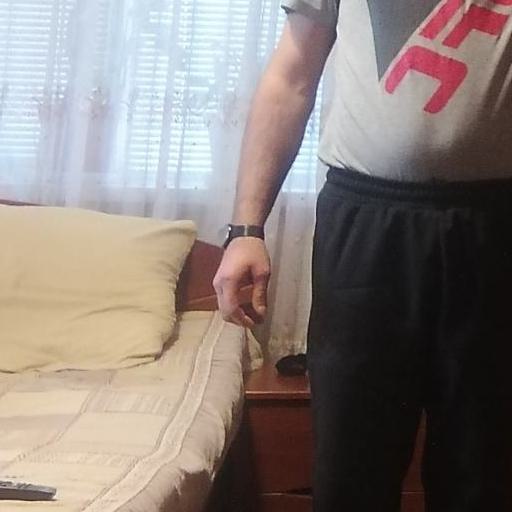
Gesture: no_gesture